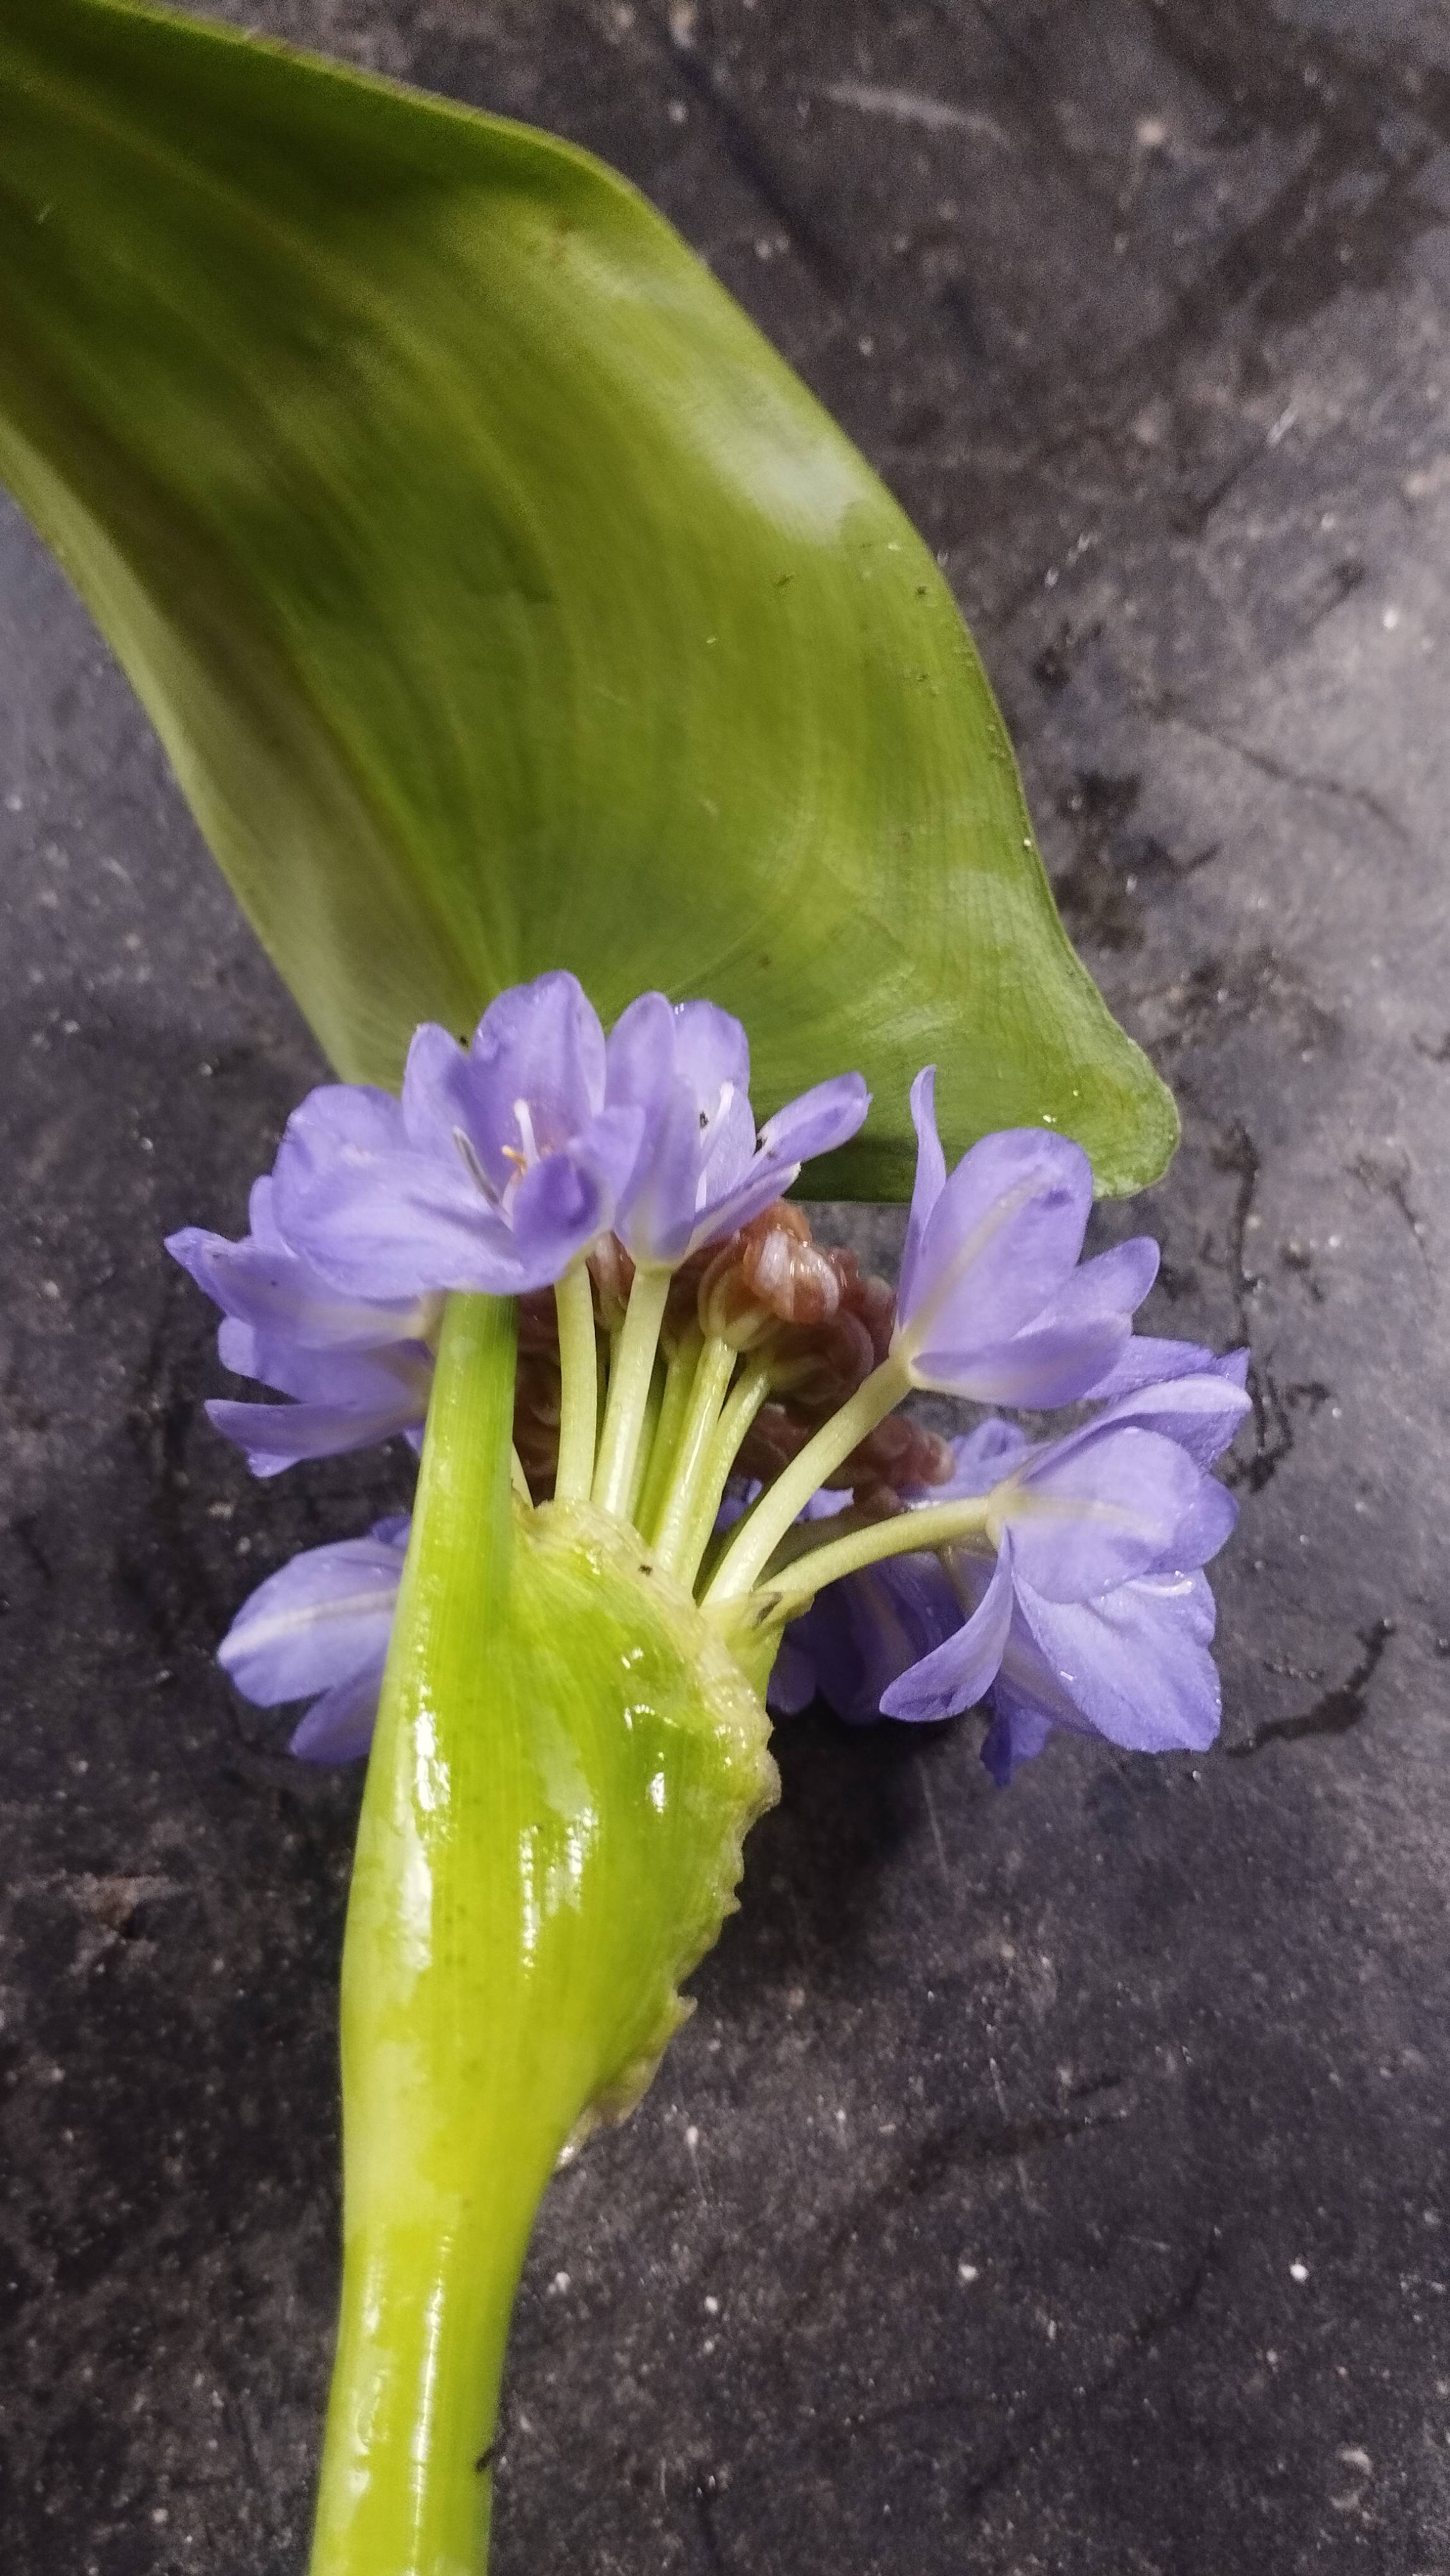
Species: Heartleaf False Pickerelweed (Monochoria korsakowii)